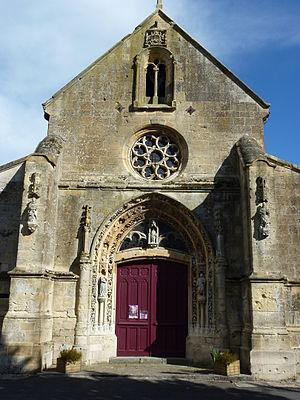
L'église Saint-Rémi est une église située à Charbogne, en France, un édifice du XVᵉ siècle et XVIᵉ siècle, assez caractéristique du travail de la pierre par les artisans de la région à cette époque. Avec des vitraux du XXᵉ siècle.
Charbogne est une commune française située dans le département des Ardennes, en région Grand Est.